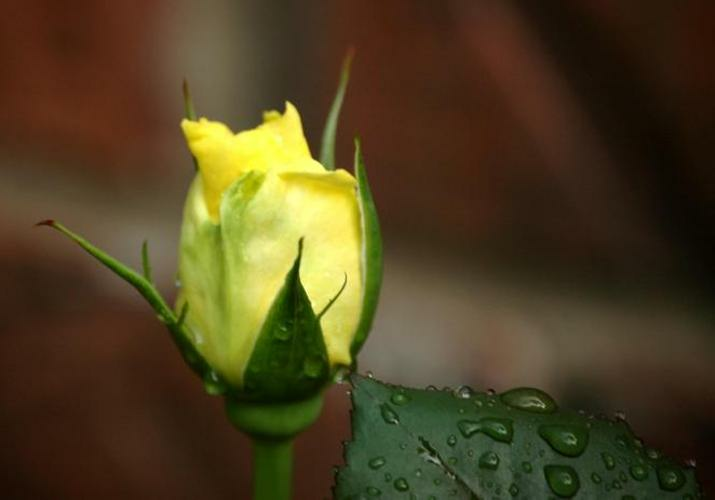
Flower: rose